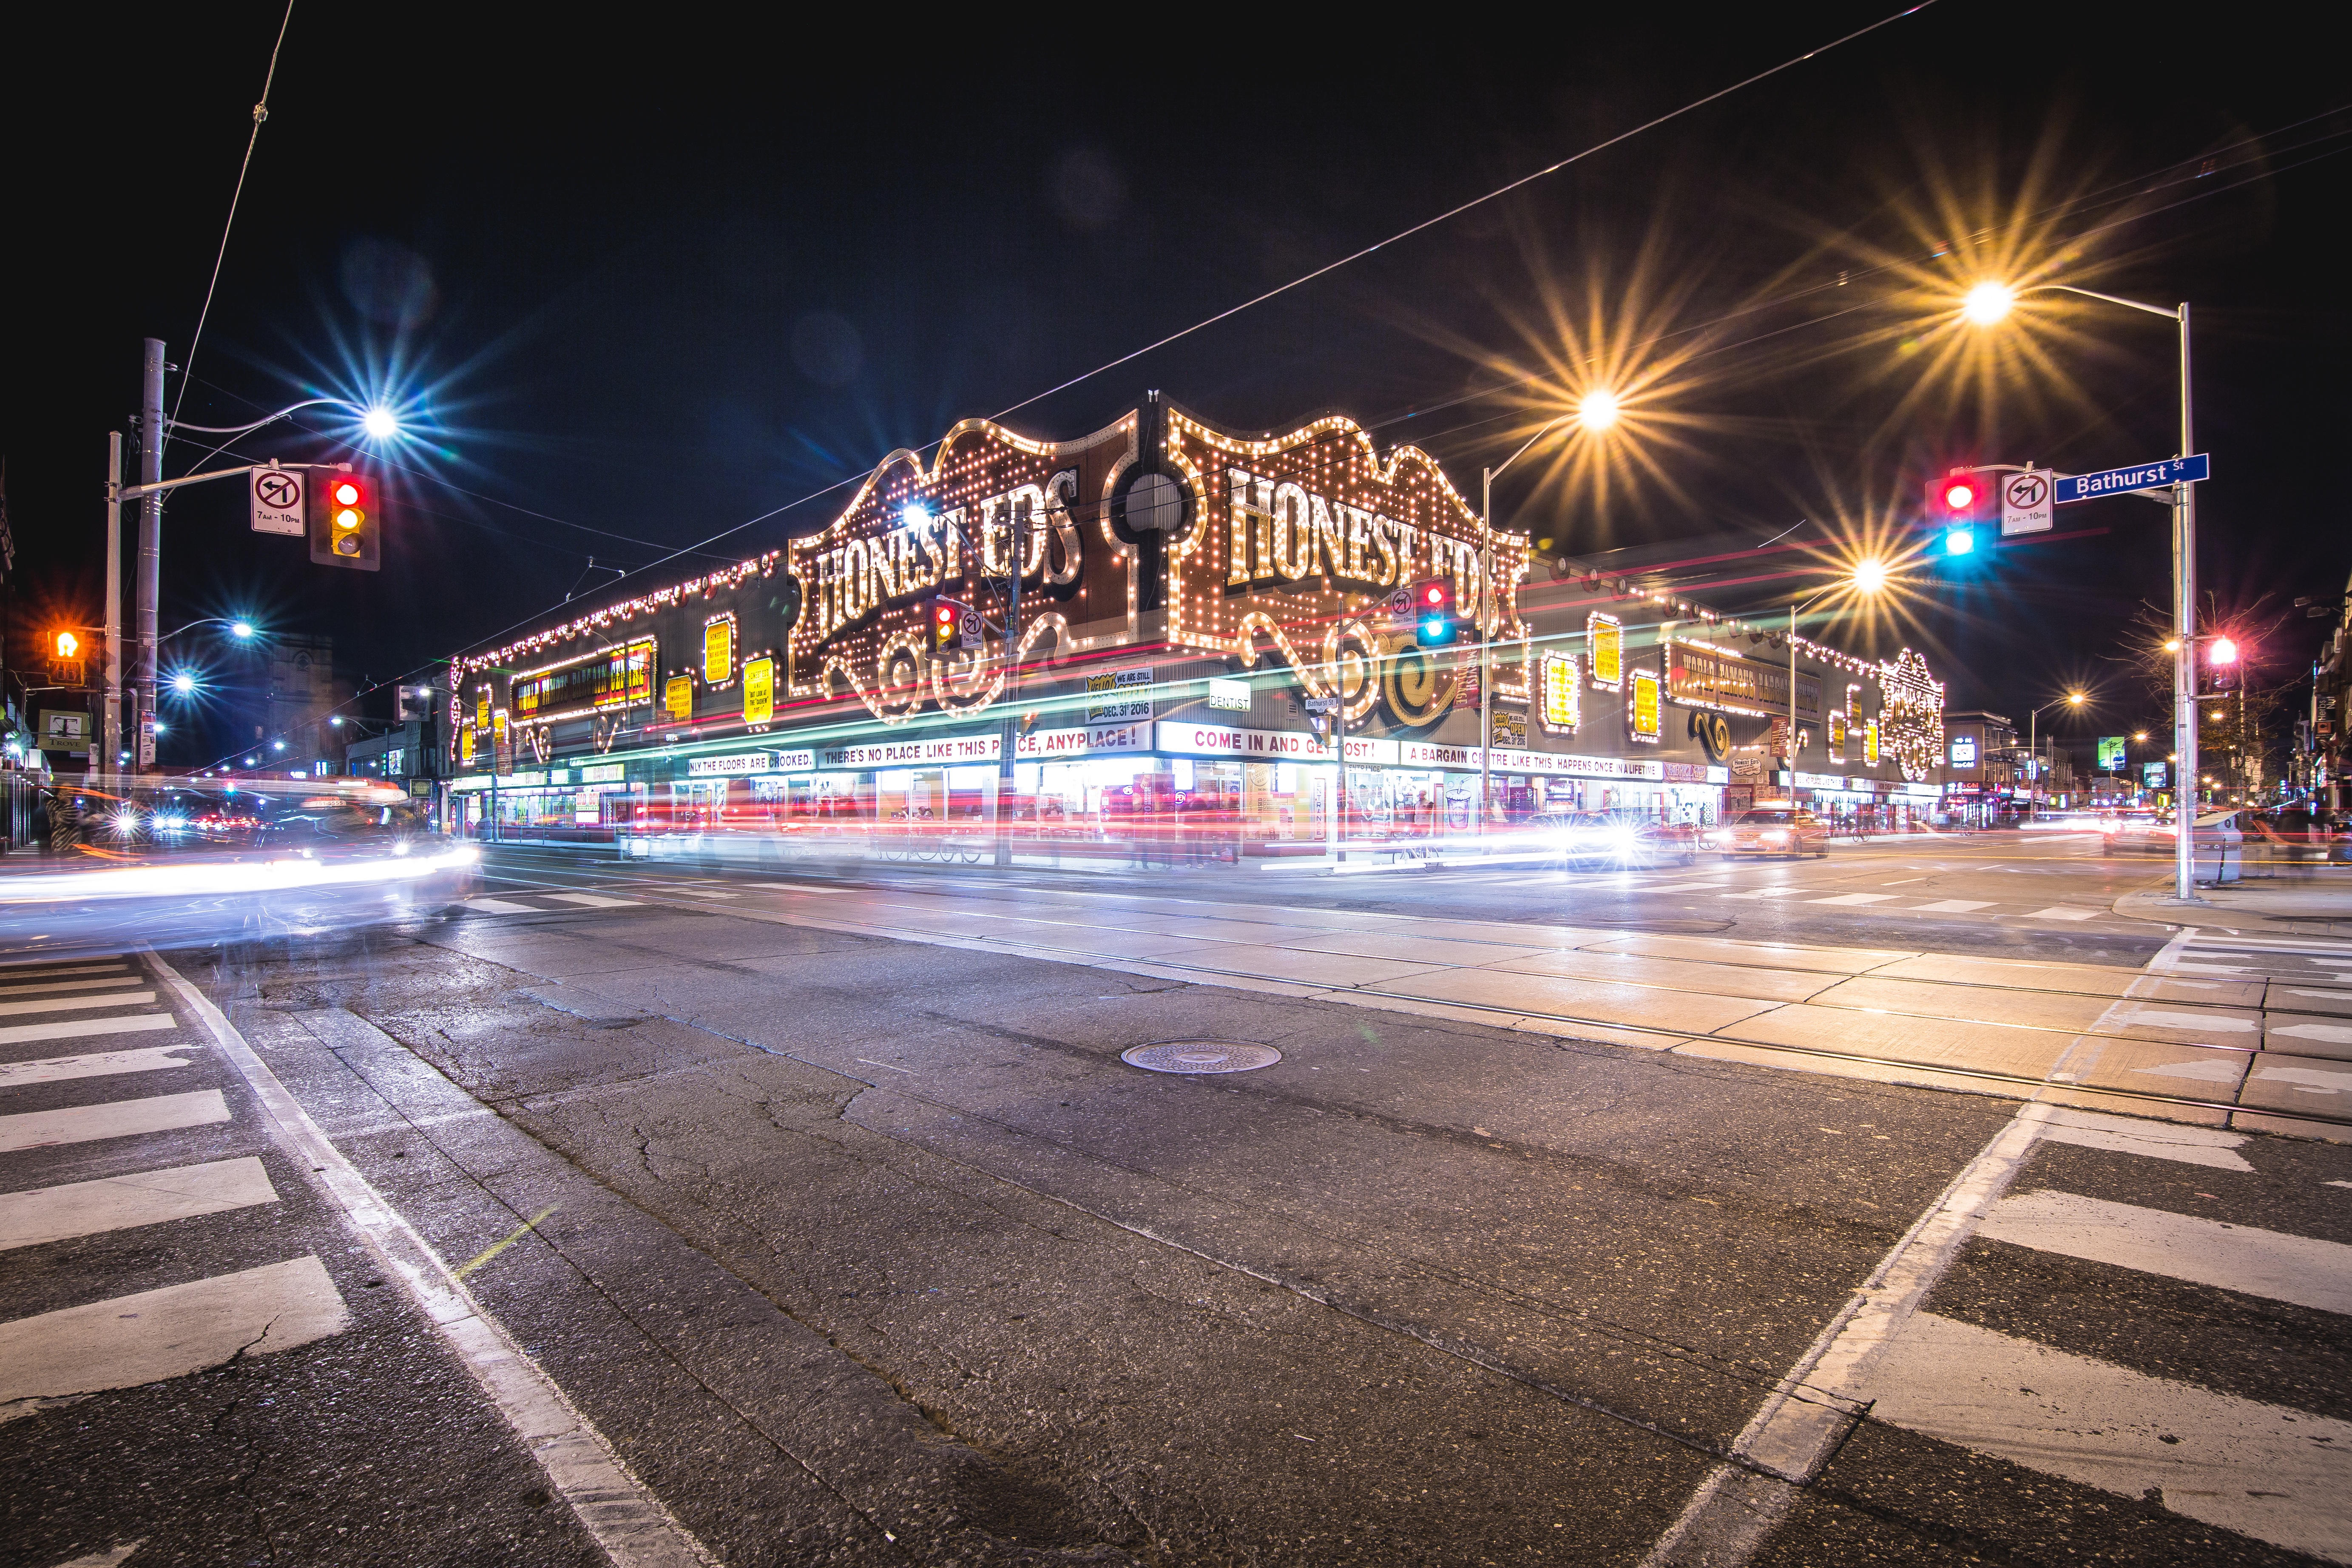
pedestrian, road, traffic, street, night, city, walkway, cityscape, downtown, motion, evening, nightlife, lighting, christmas lights, ice rink